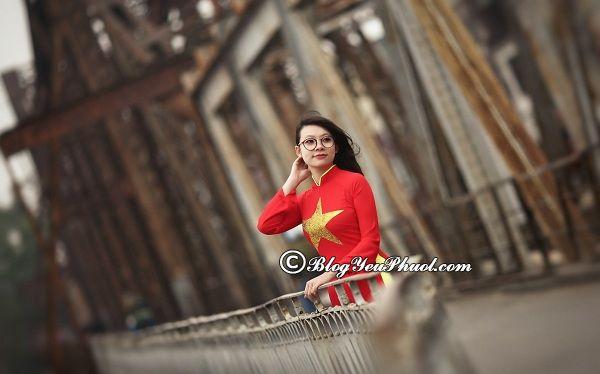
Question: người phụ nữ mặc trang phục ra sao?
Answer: người phụ nữ mặc áo dài đỏ có ngôi sao vàng ở trước ngực